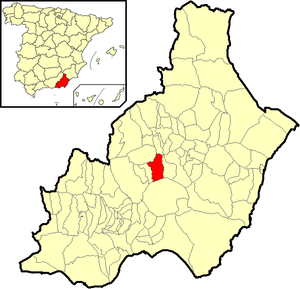
Velefique est une commune de la province d'Almería, Andalousie, en Espagne.